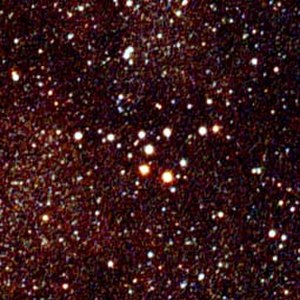
Asterisme
Dette billede af Brocchis hob, et asterisme i stjernebilledet Ræven filmet gennem kikkert.
Et asterisme er inden for astronomi en betegnelse for et mønster af stjerner på himlen, hvor der ikke er tale om et officielt stjernebillede. Af kendte asterismer kan nævnes Karlsvogen og Sommertrekanten.